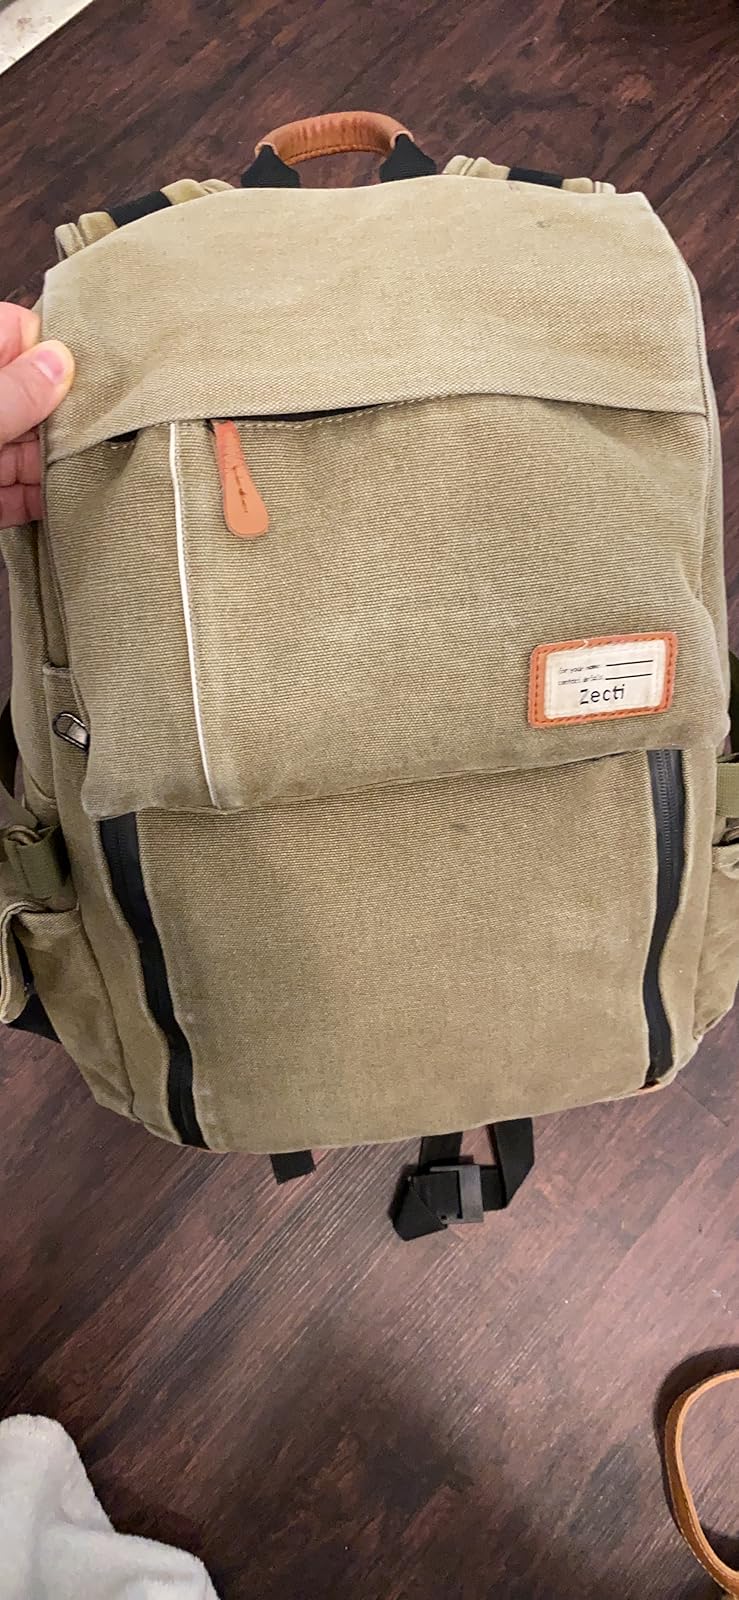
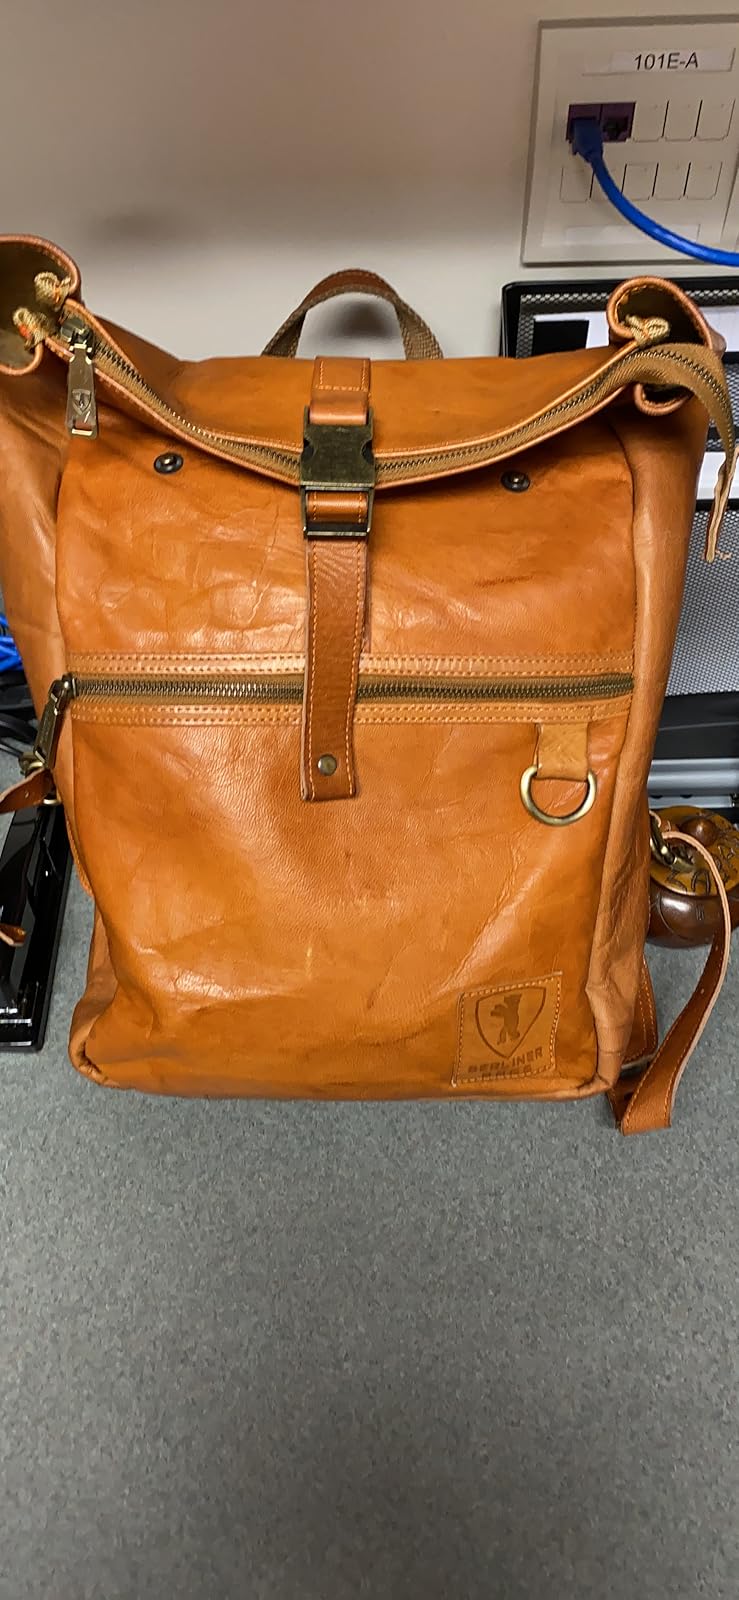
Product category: bag
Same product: no